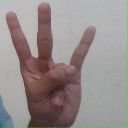
अक्षर: क्ष